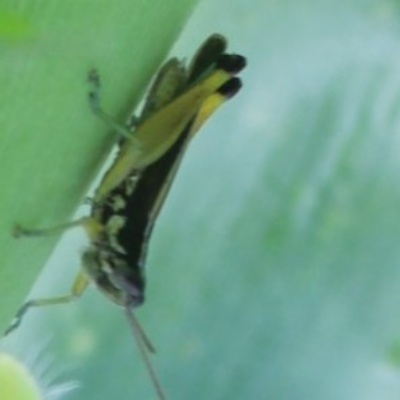
Crop: Maize
Condition: grasshoper